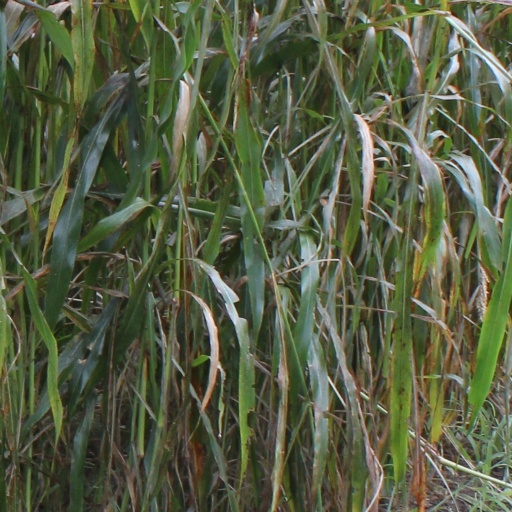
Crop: sorghum